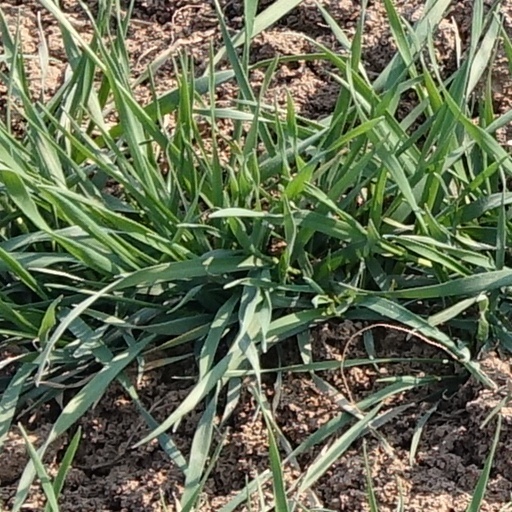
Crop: wheat